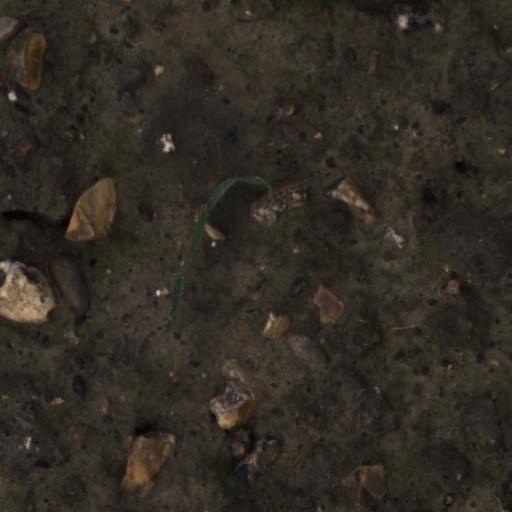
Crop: wheat